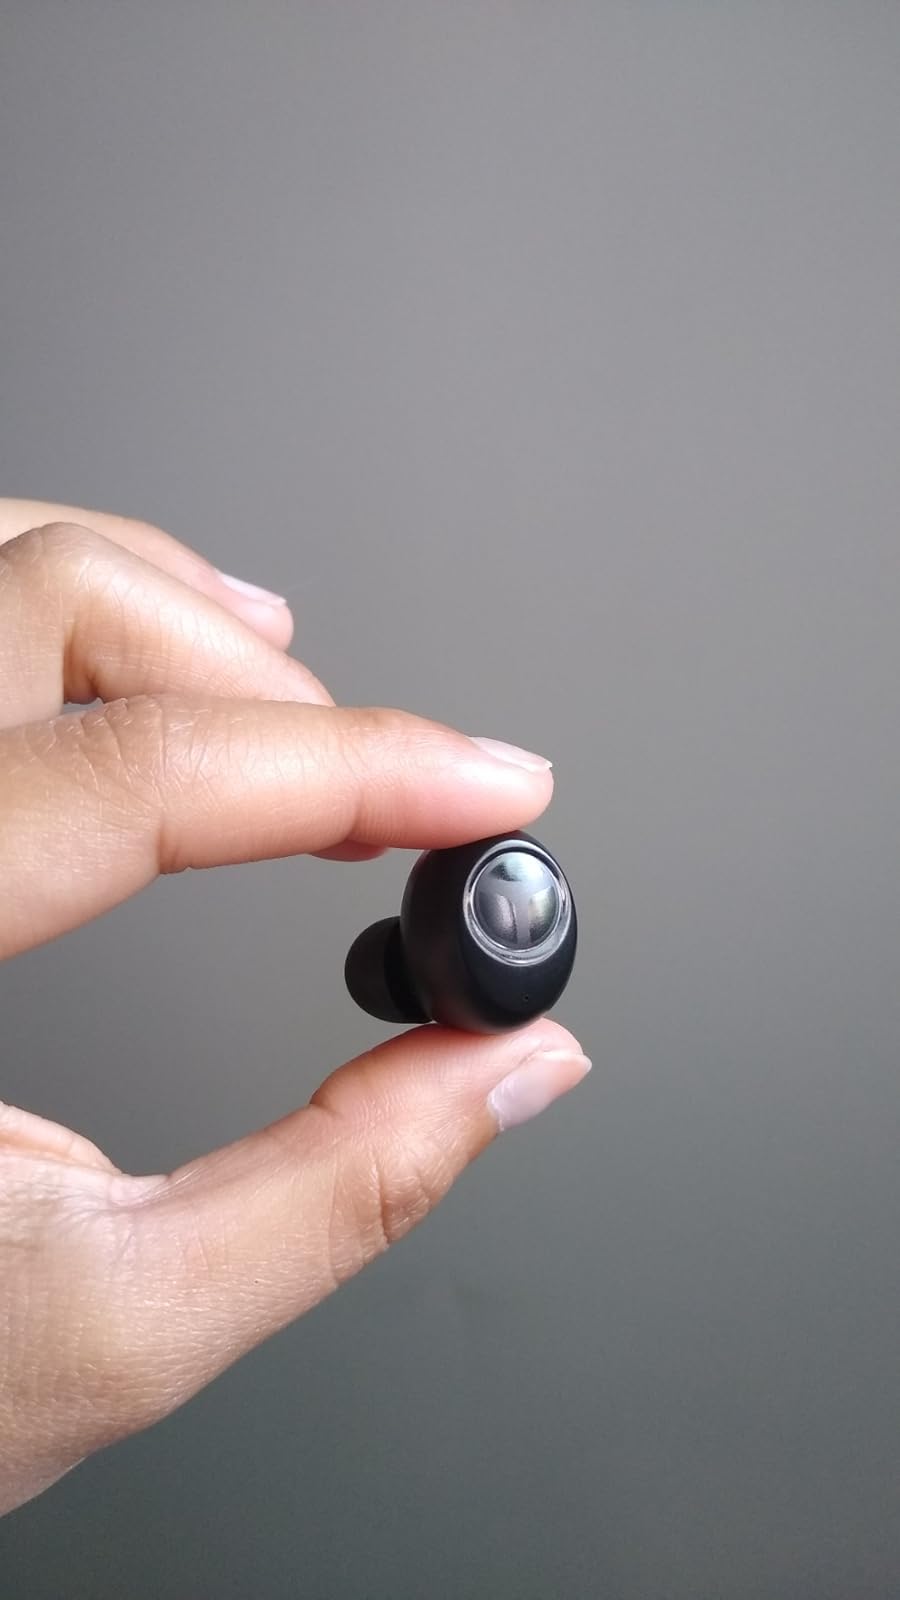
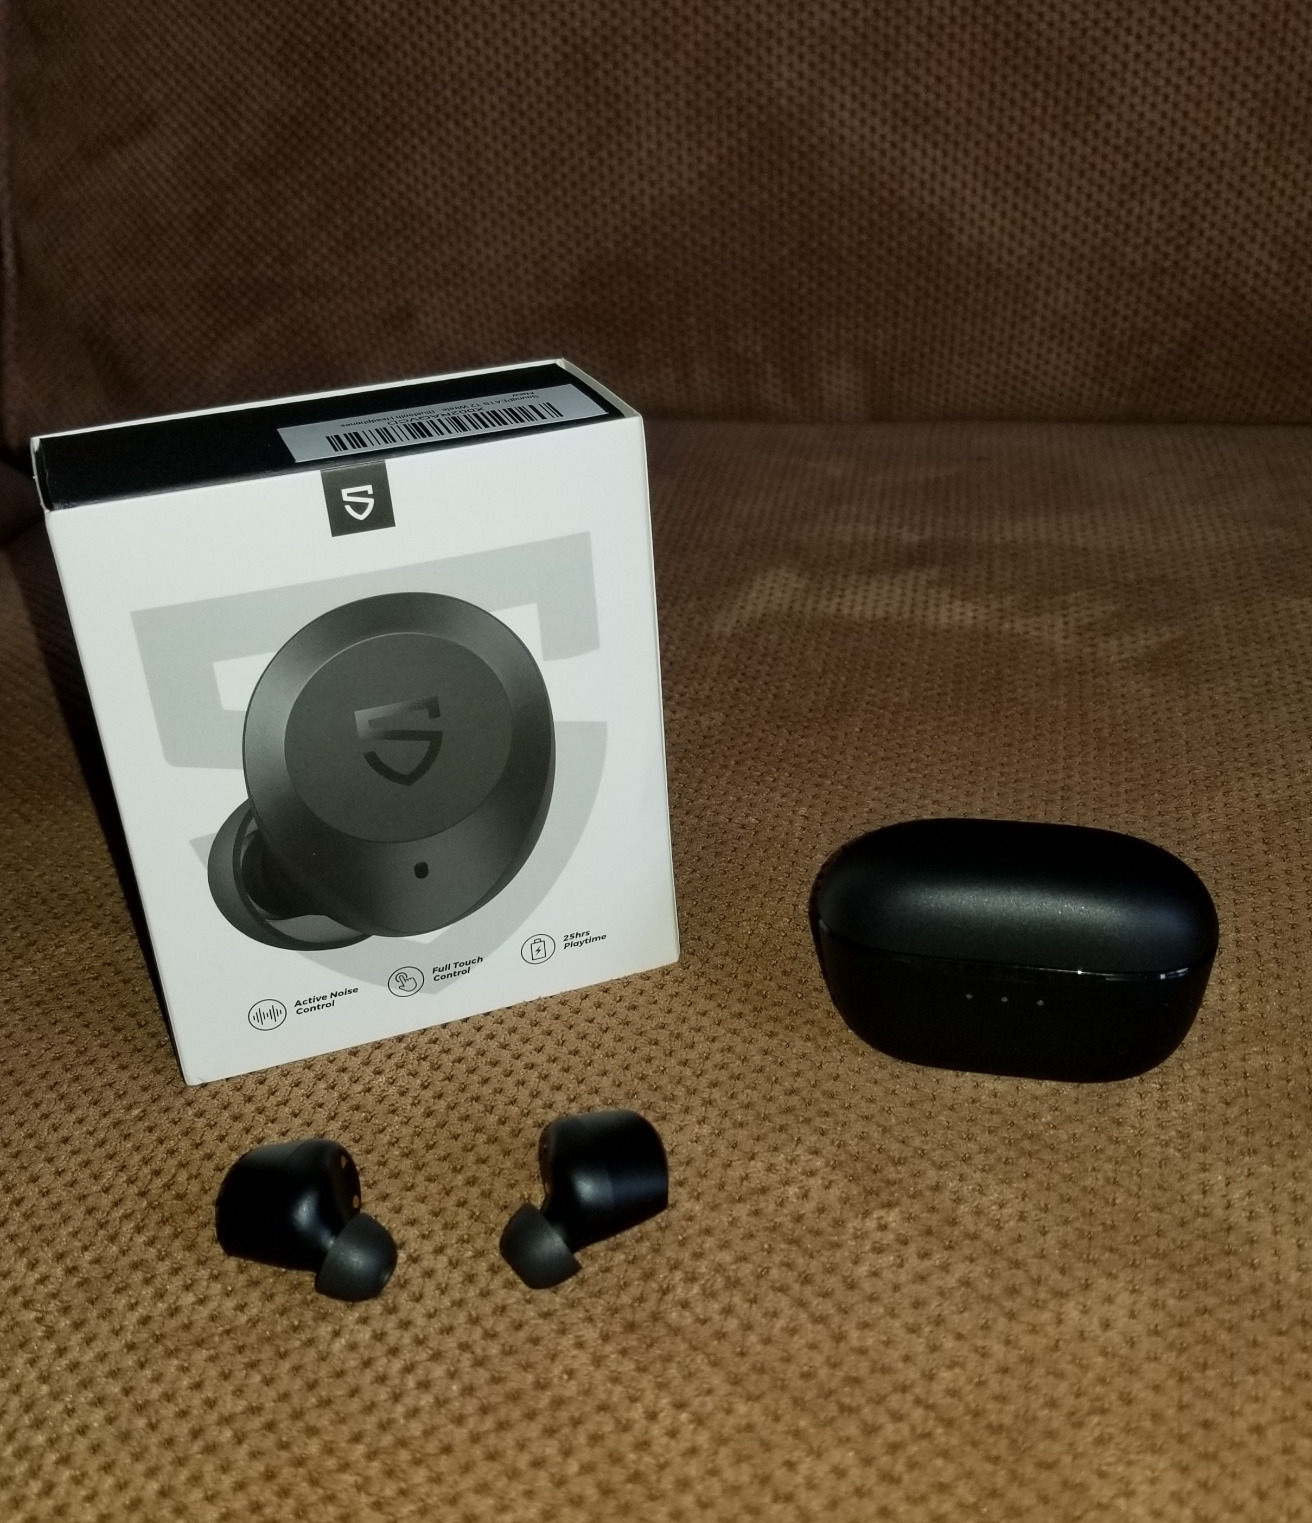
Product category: earbuds
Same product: no